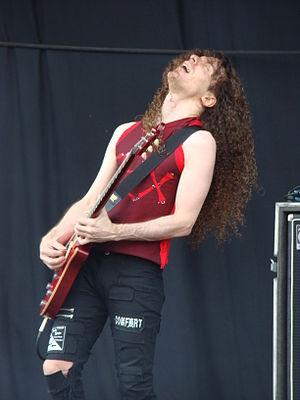
Marty Friedman, né le 8 décembre 1962 à Washington, D.C., est un guitariste de rock américain. Il s'est surtout illustré dans le heavy et le thrash metal, notamment en tant que guitariste soliste de Megadeth.